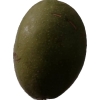
Label: nut